Maria of the Night

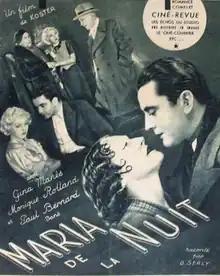

Maria of the Night (French: Maria de la Nuit) is a 1936 French drama film directed by Willy Rozier and starring Gina Manès, Paul Bernard and Monique Rolland. The film's sets were designed by the art director Robert-Jules Garnier.